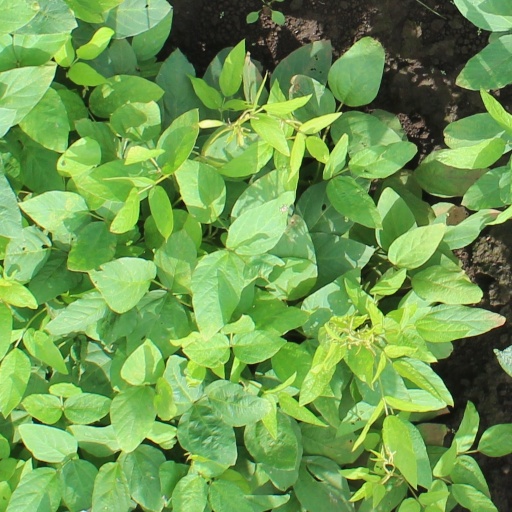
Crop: soybean